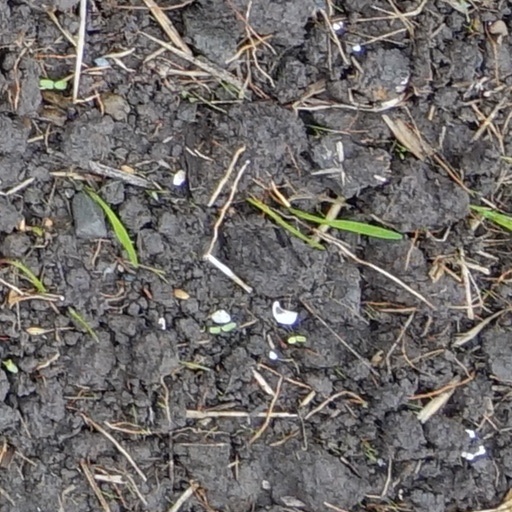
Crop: wheat